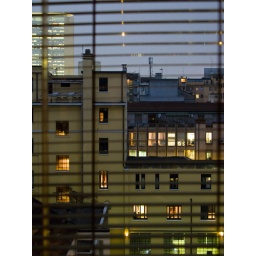
shot through the curtains of my window in a winter late afternoon... just experimenting :-) Any comment is welcome